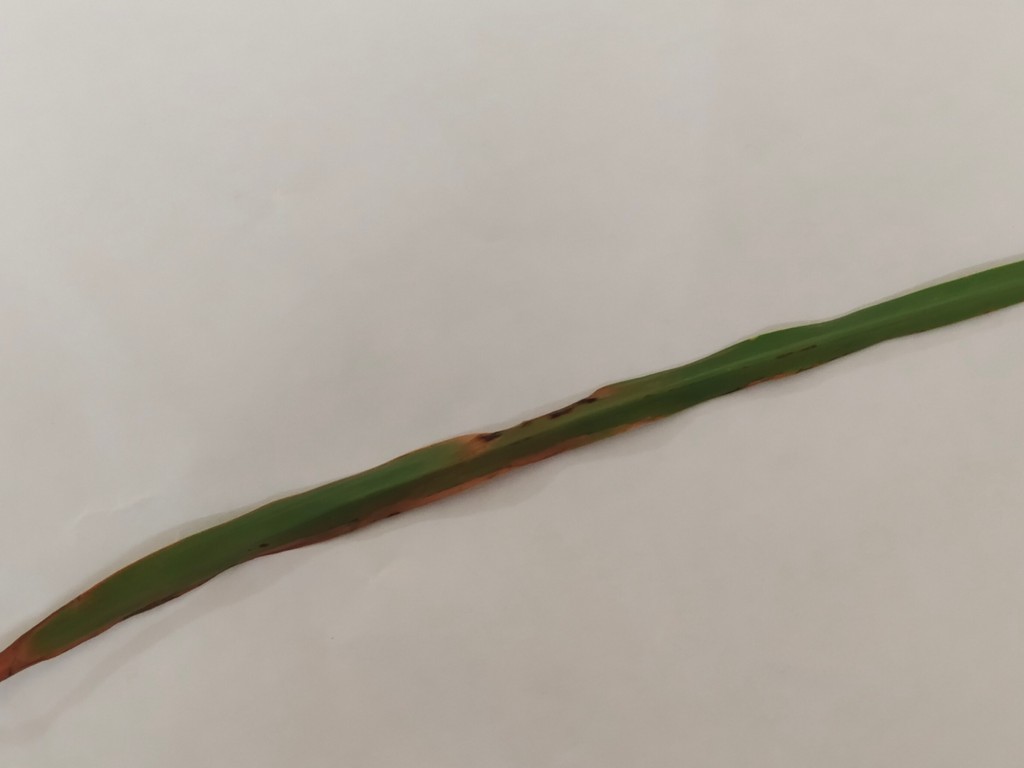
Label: Unhealthy